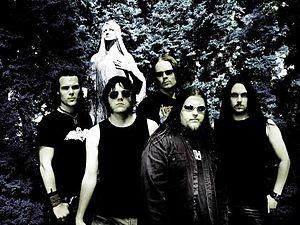
The Crown est un groupe de death et thrash metal suédois, originaire de Trollhättan. Au début de leur carrière, leur nom était Crown of Thorns, mais ils durent l'abandonner car il appartenait déjà à un autre groupe. Leur musique et leurs textes sont inspirés par la mort, la lutte contre la religion et la rébellion. Ils sont réputés pour avoir mélangé leurs influences death et thrash. Ils ont cessé leur activité en 2004 et annoncé leur retour le 1ᵉʳ décembre 2009.